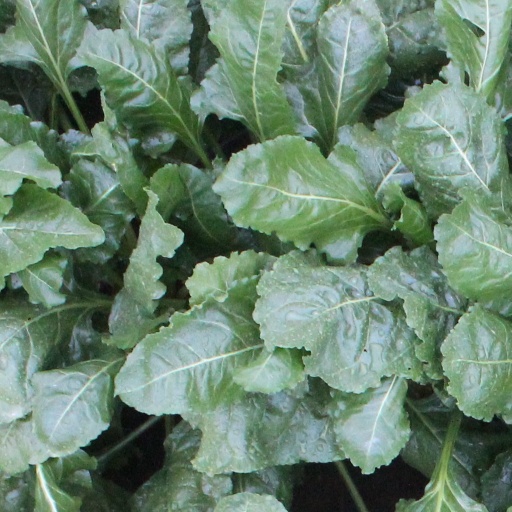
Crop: sugar beet